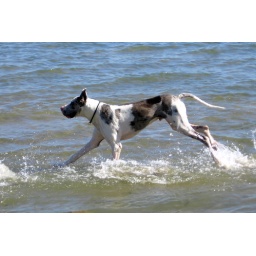
A dog playing in the water at Cherry Beach